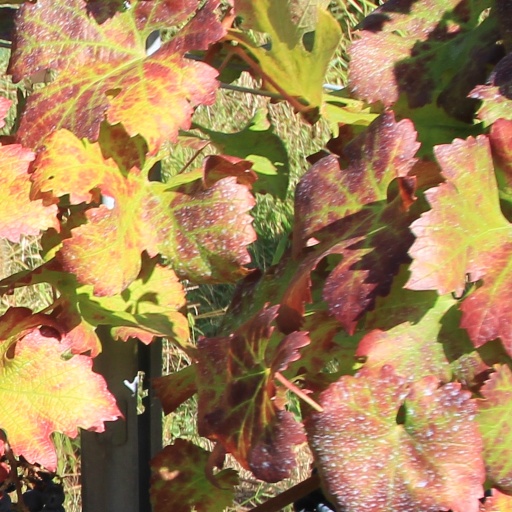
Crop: grape